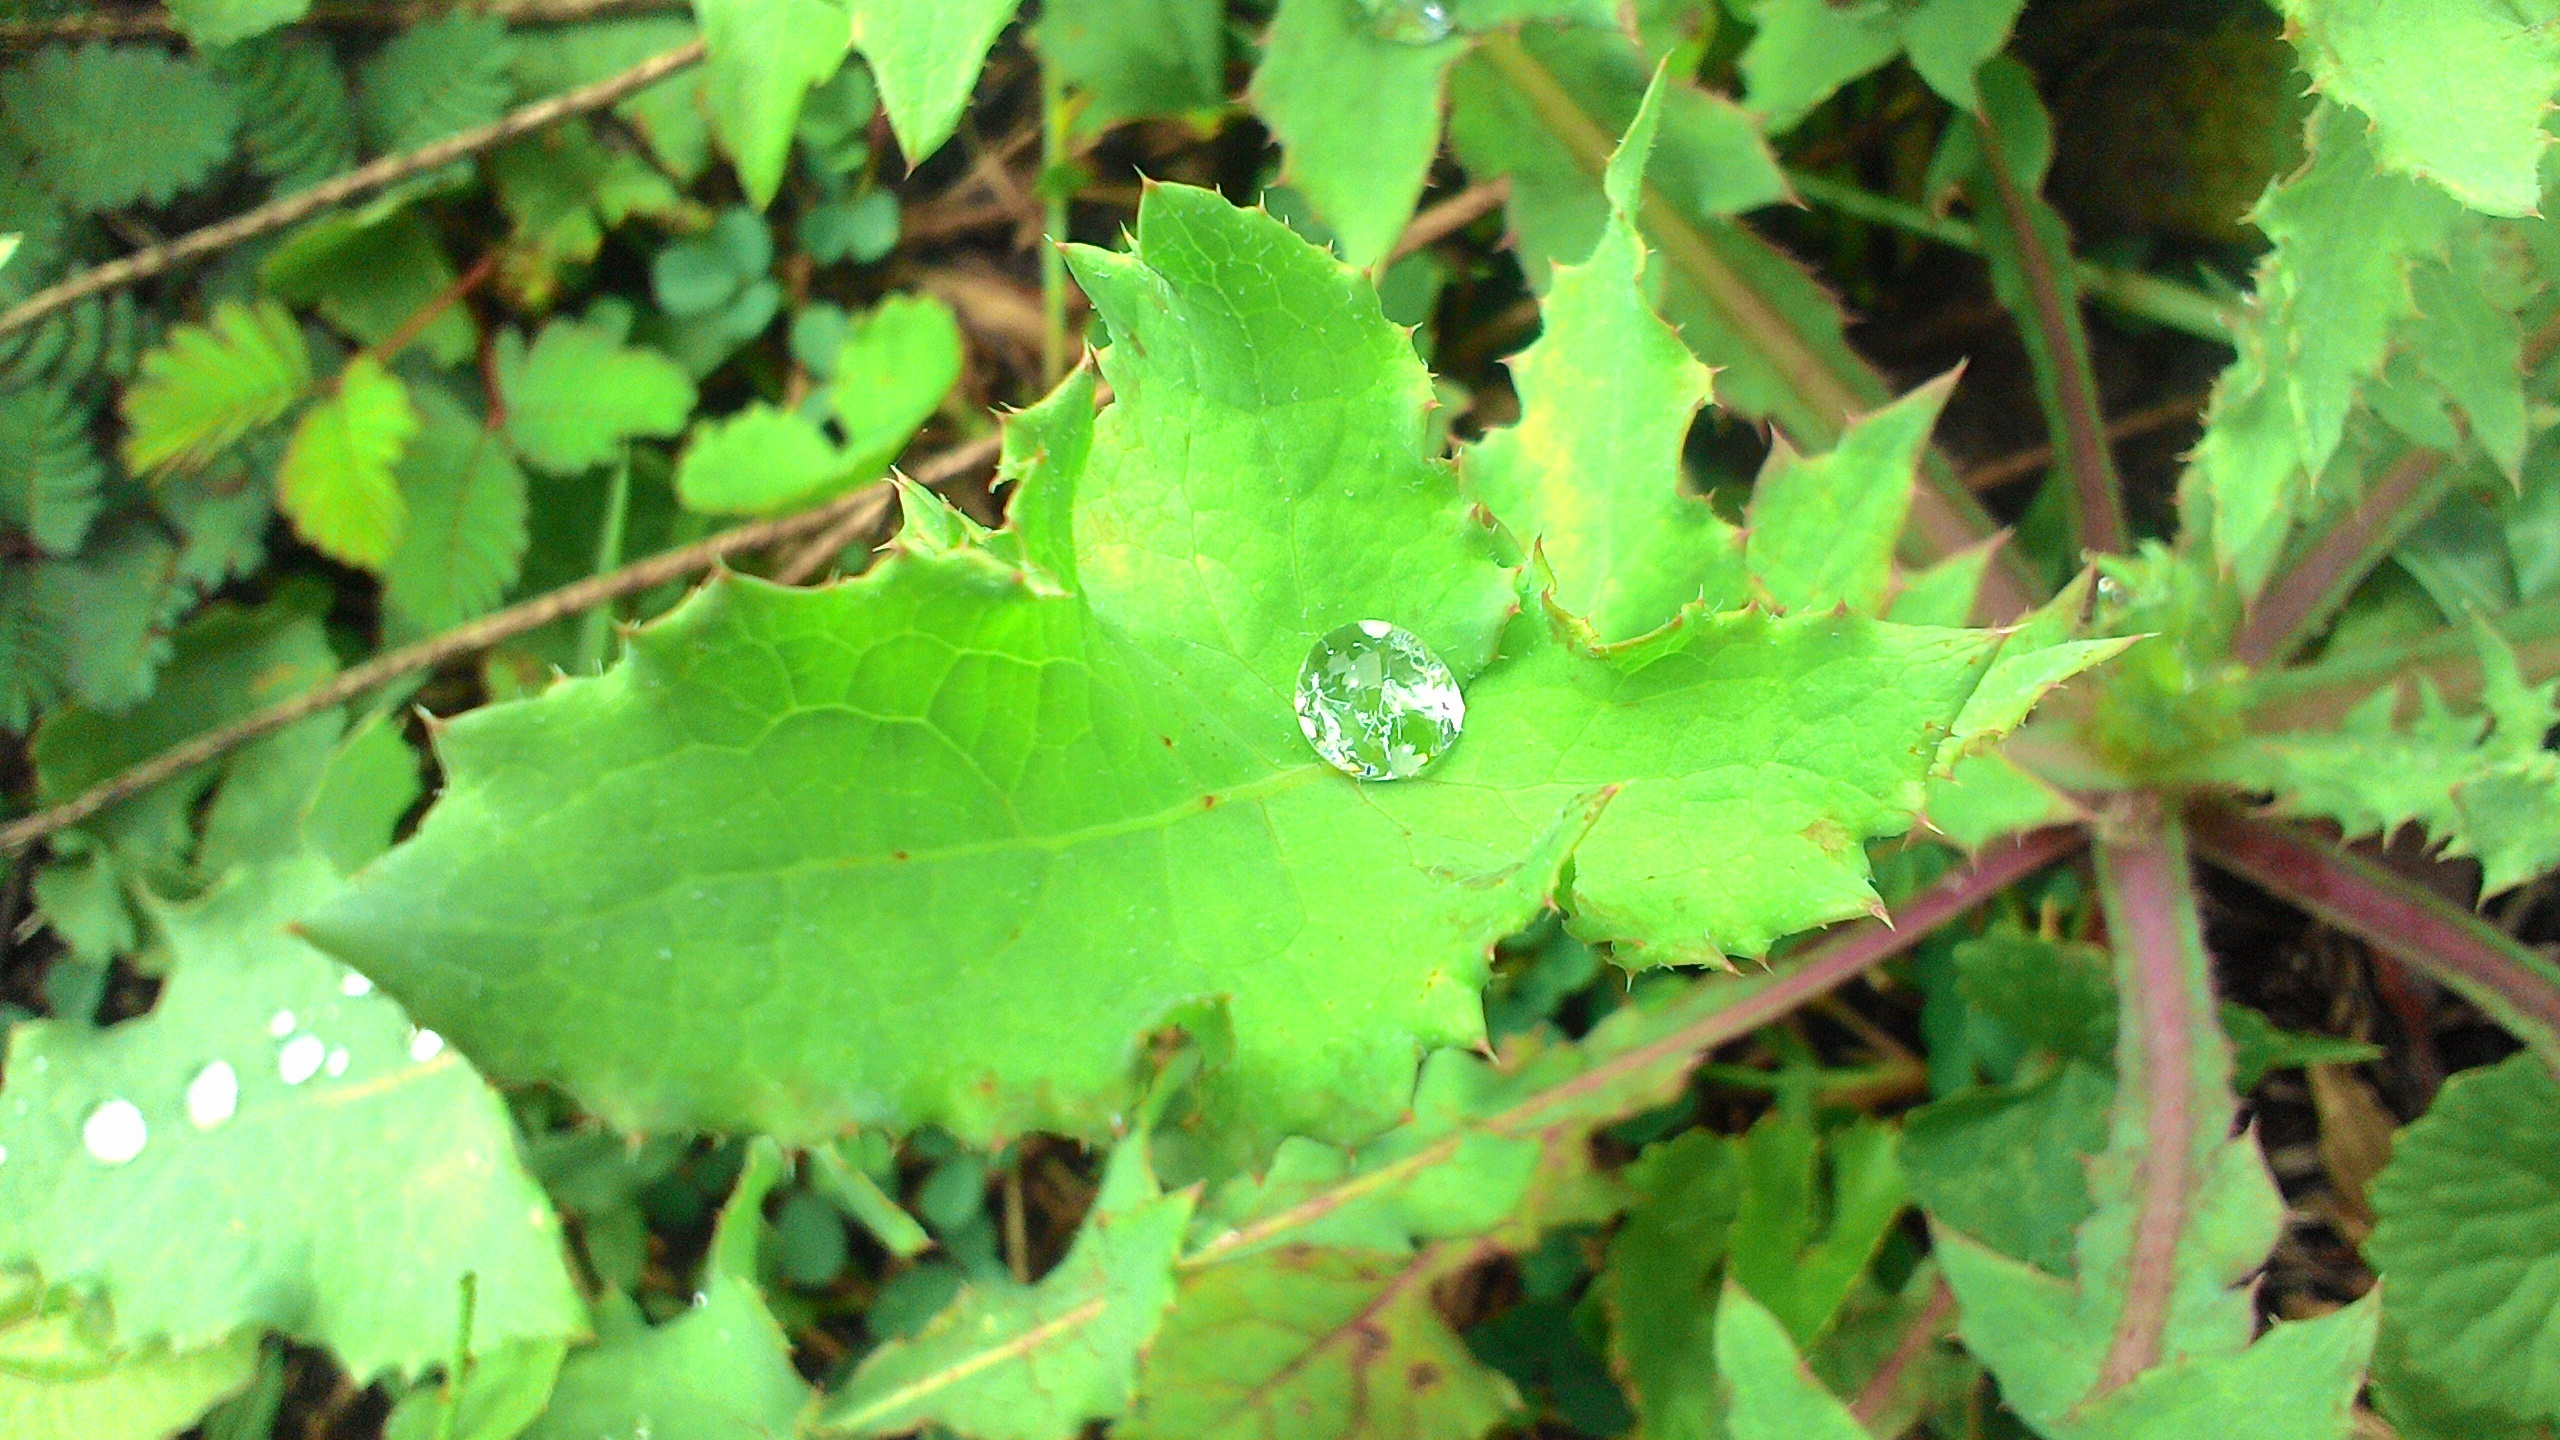
tree, plant, leaf, flower, food, green, produce, shrub, deciduous, flowering plant, annual plant, woody plant, land plant